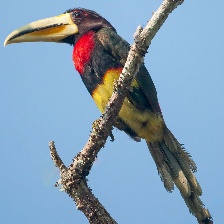
Species: IVORY BILLED ARACARI
Scientific name: PTEROGLOSSUS AZARA
ImageNet parent category: toucan